Kydonia

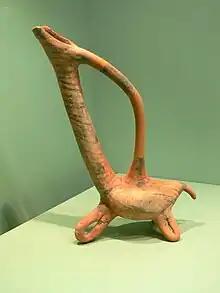
Early Minoan bird-shaped vessel

Kydonia ( or ), also known as Cydonia ("Kydōnía") was an ancient city located at the site of present-day Chania near the west end of the island of Crete in Greece. The city is known from archaeological remains dating back to the Minoan era as well as literary and historical sources. It was added as a UNESCO World Heritage Site in 2025.